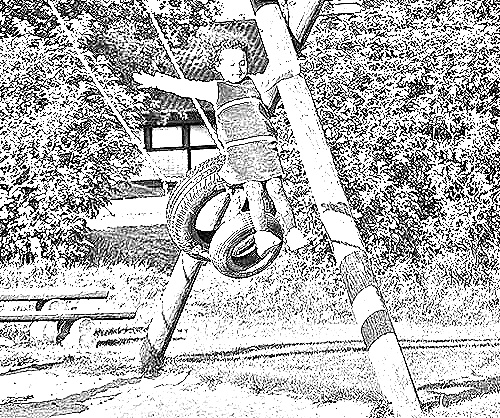
Portrait style: Sketch Portrait